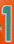
Number: 1